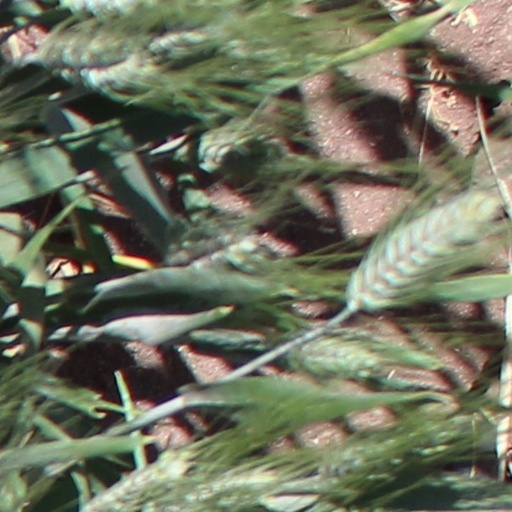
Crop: wheat